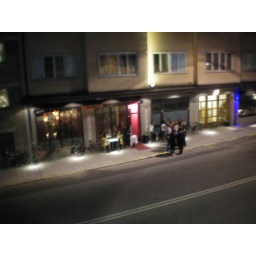
The view from our window of the neighborhood bar (Pic by Laura)